Nathaniel Isaacs

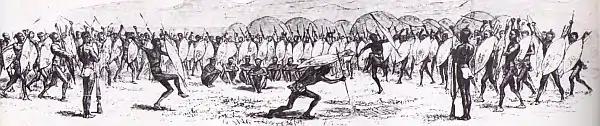
"Reception of the Zooloos for Chaka" from Isaacs's book "Travels and Adventures in Eastern Africa. Descriptive of the Zoolus, their manners, customs, with a sketch of Natal."

Nathaniel Isaacs (1808–1872) was an English adventurer who played a part in the history of Natal, South Africa. He wrote a memoir spread over two volumes (whose accuracy is now disputed) called "Travels and Adventures in Eastern Africa" (1836). This book subsequently became one of the principal sources quoted by writers of the history of Natal, including Morris ("The Washing of the Spears: The Rise and Fall of the Zulu Nation"),